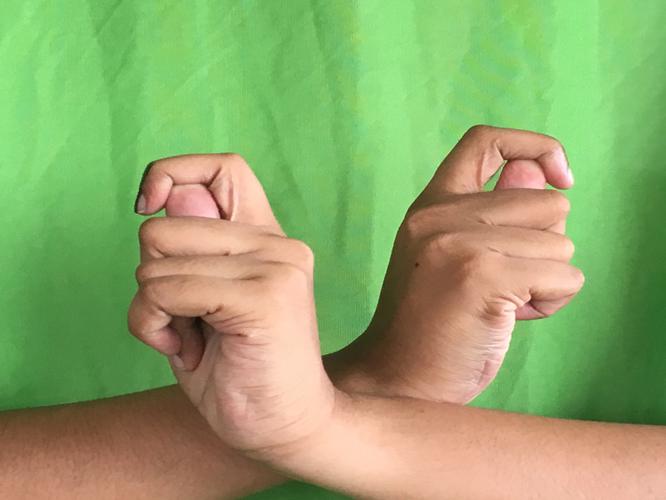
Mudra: Berunda
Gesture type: double_hand